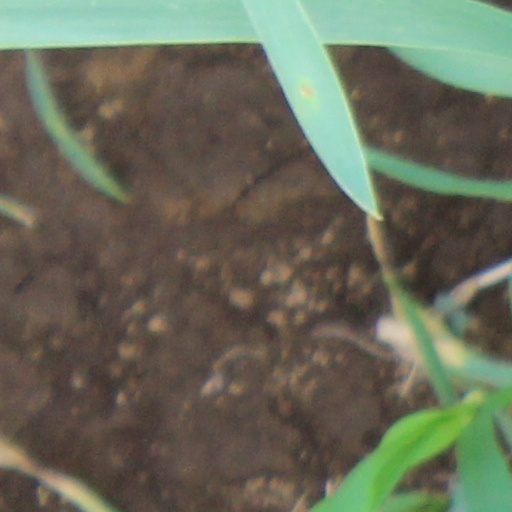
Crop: wheat